ROLI

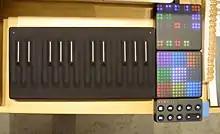
Seaboard Block+2 Lightpad Blocks+Loop Block (bottom)

In 2016, Roli launched a modular system called BLOCKS. The lineup consisted of two playing surfaces and three control blocks. The first playing surface, the Lightpad Block, was a square device that combined a Seaboard-like surface with a grid of LEDs, allowing the user to switch between various pad layouts. A revised version, the Lightpad M, was released in 2017 with improvements having been made to the device's pressure sensitivity. Alongside the Lightpad M, Roli also offers a Seaboard Block, which is a miniaturized 24 key version of the Rise. Connections between Blocks are made through magnetic ports that transfer both power and MIDI data between them, while a connection to a computer or mobile device takes the form of Bluetooth or USB.